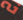
Number: 2